Written language

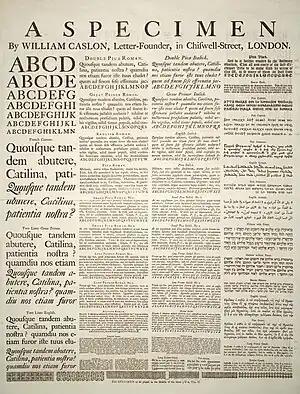
Specimen of typefaces used to write numerous languagesfrom the 1728 "Cyclopædia" by letter founder William Caslon

A written language is the representation of a language by means of writing. This involves the use of visual symbols, known as graphemes, to represent linguistic units such as phonemes, syllables, morphemes, or words. However, written language is not merely spoken or signed language written down, though it can approximate that. Instead, it is a separate system with its own norms, structures, and stylistic conventions, and it often evolves differently than its corresponding spoken or signed language.